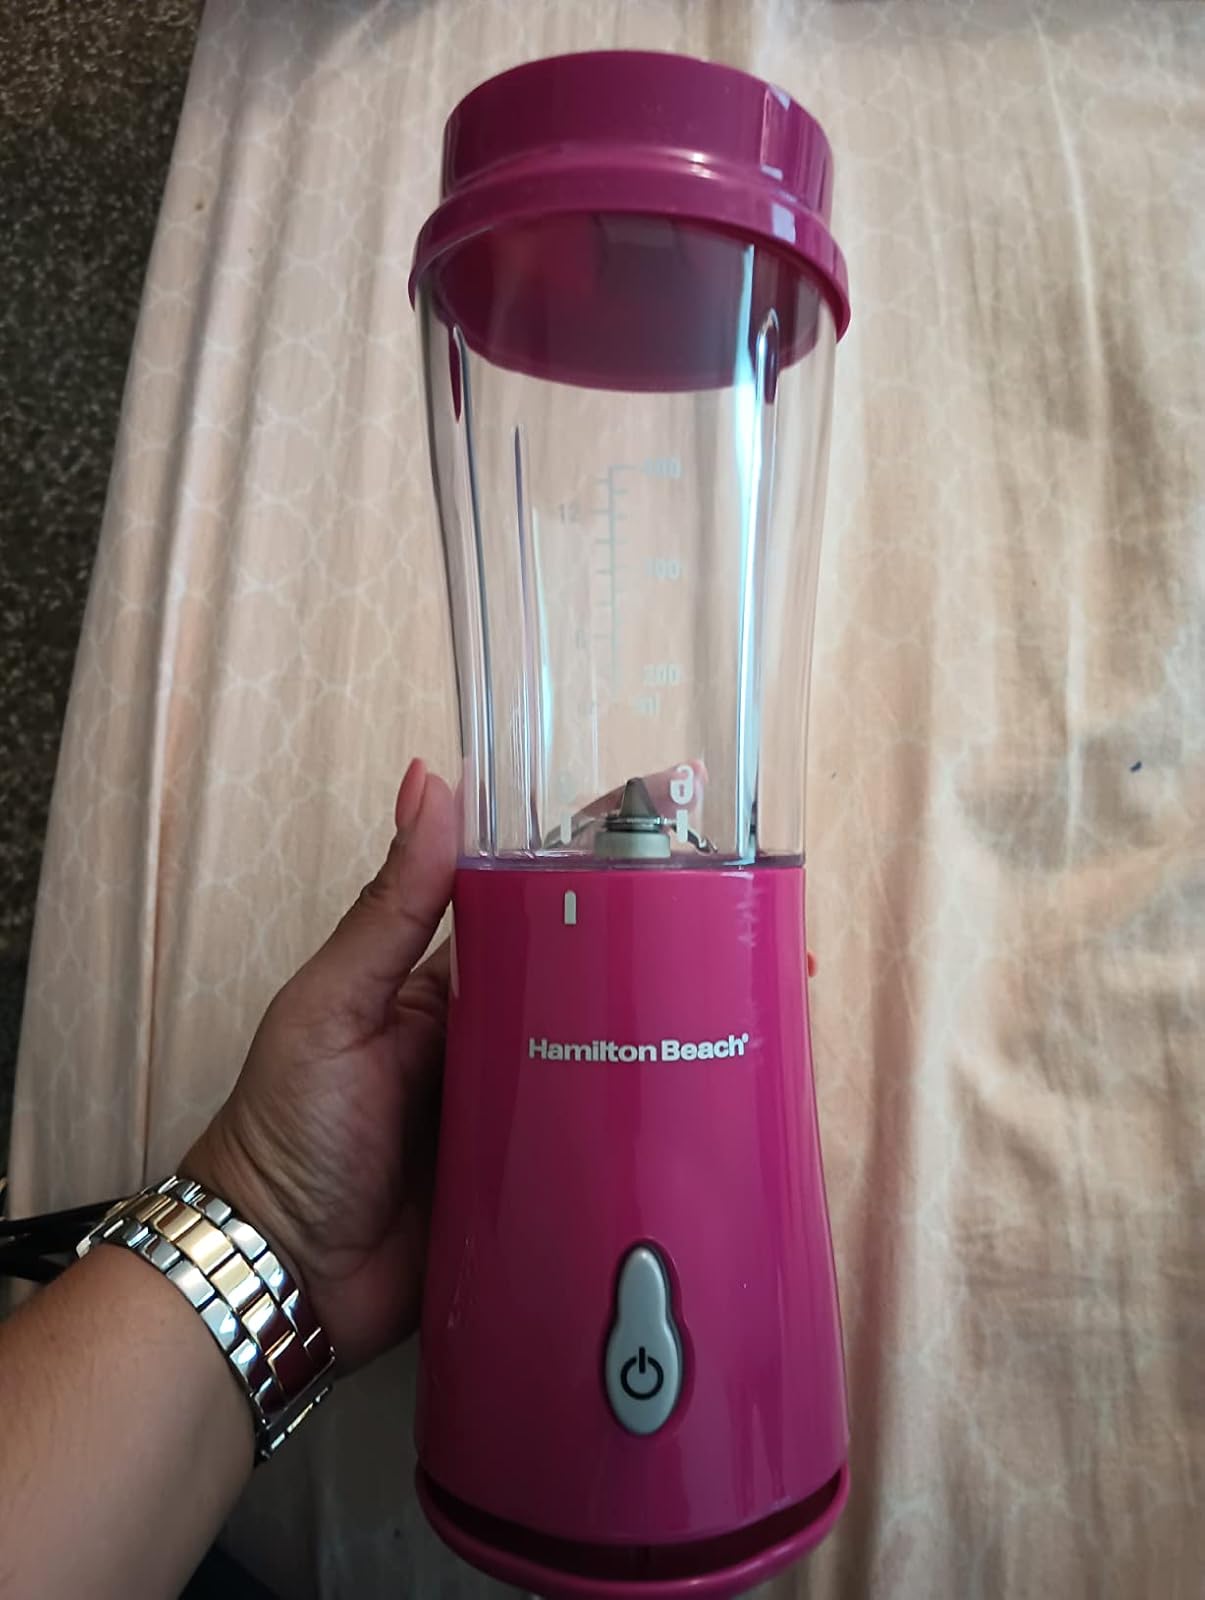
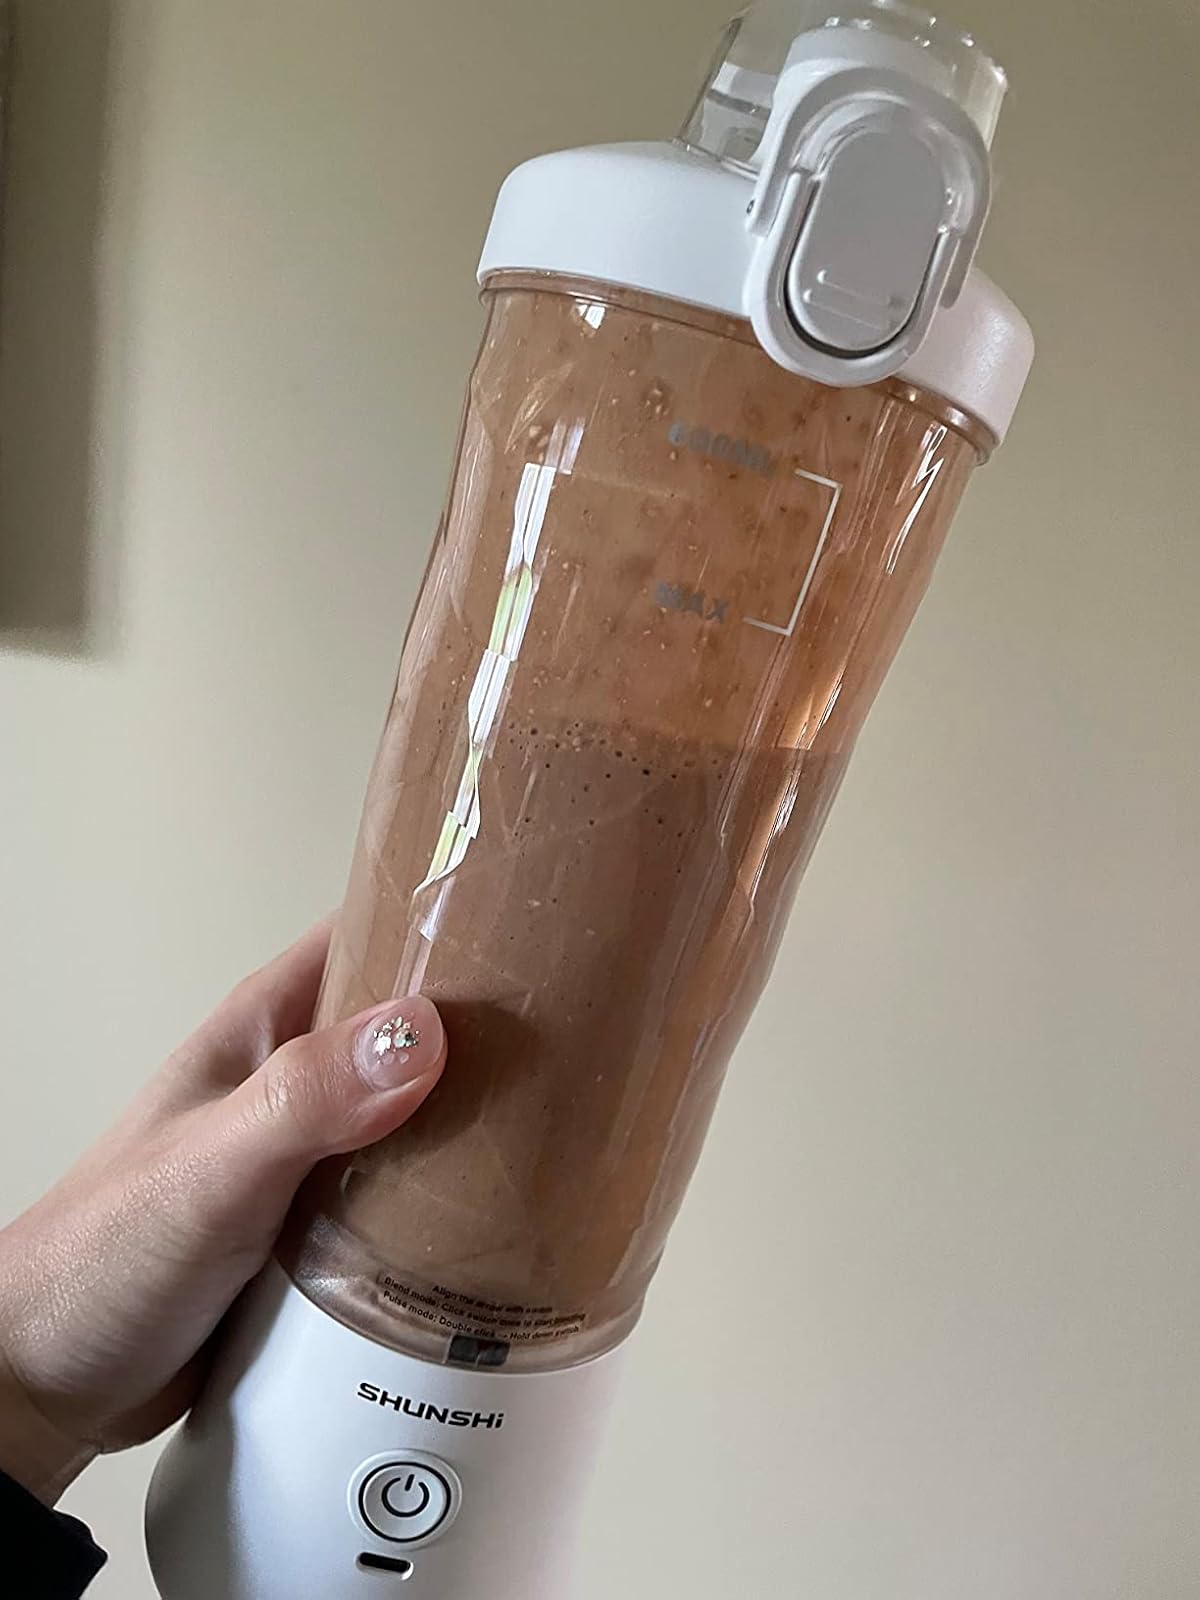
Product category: items_blender
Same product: no